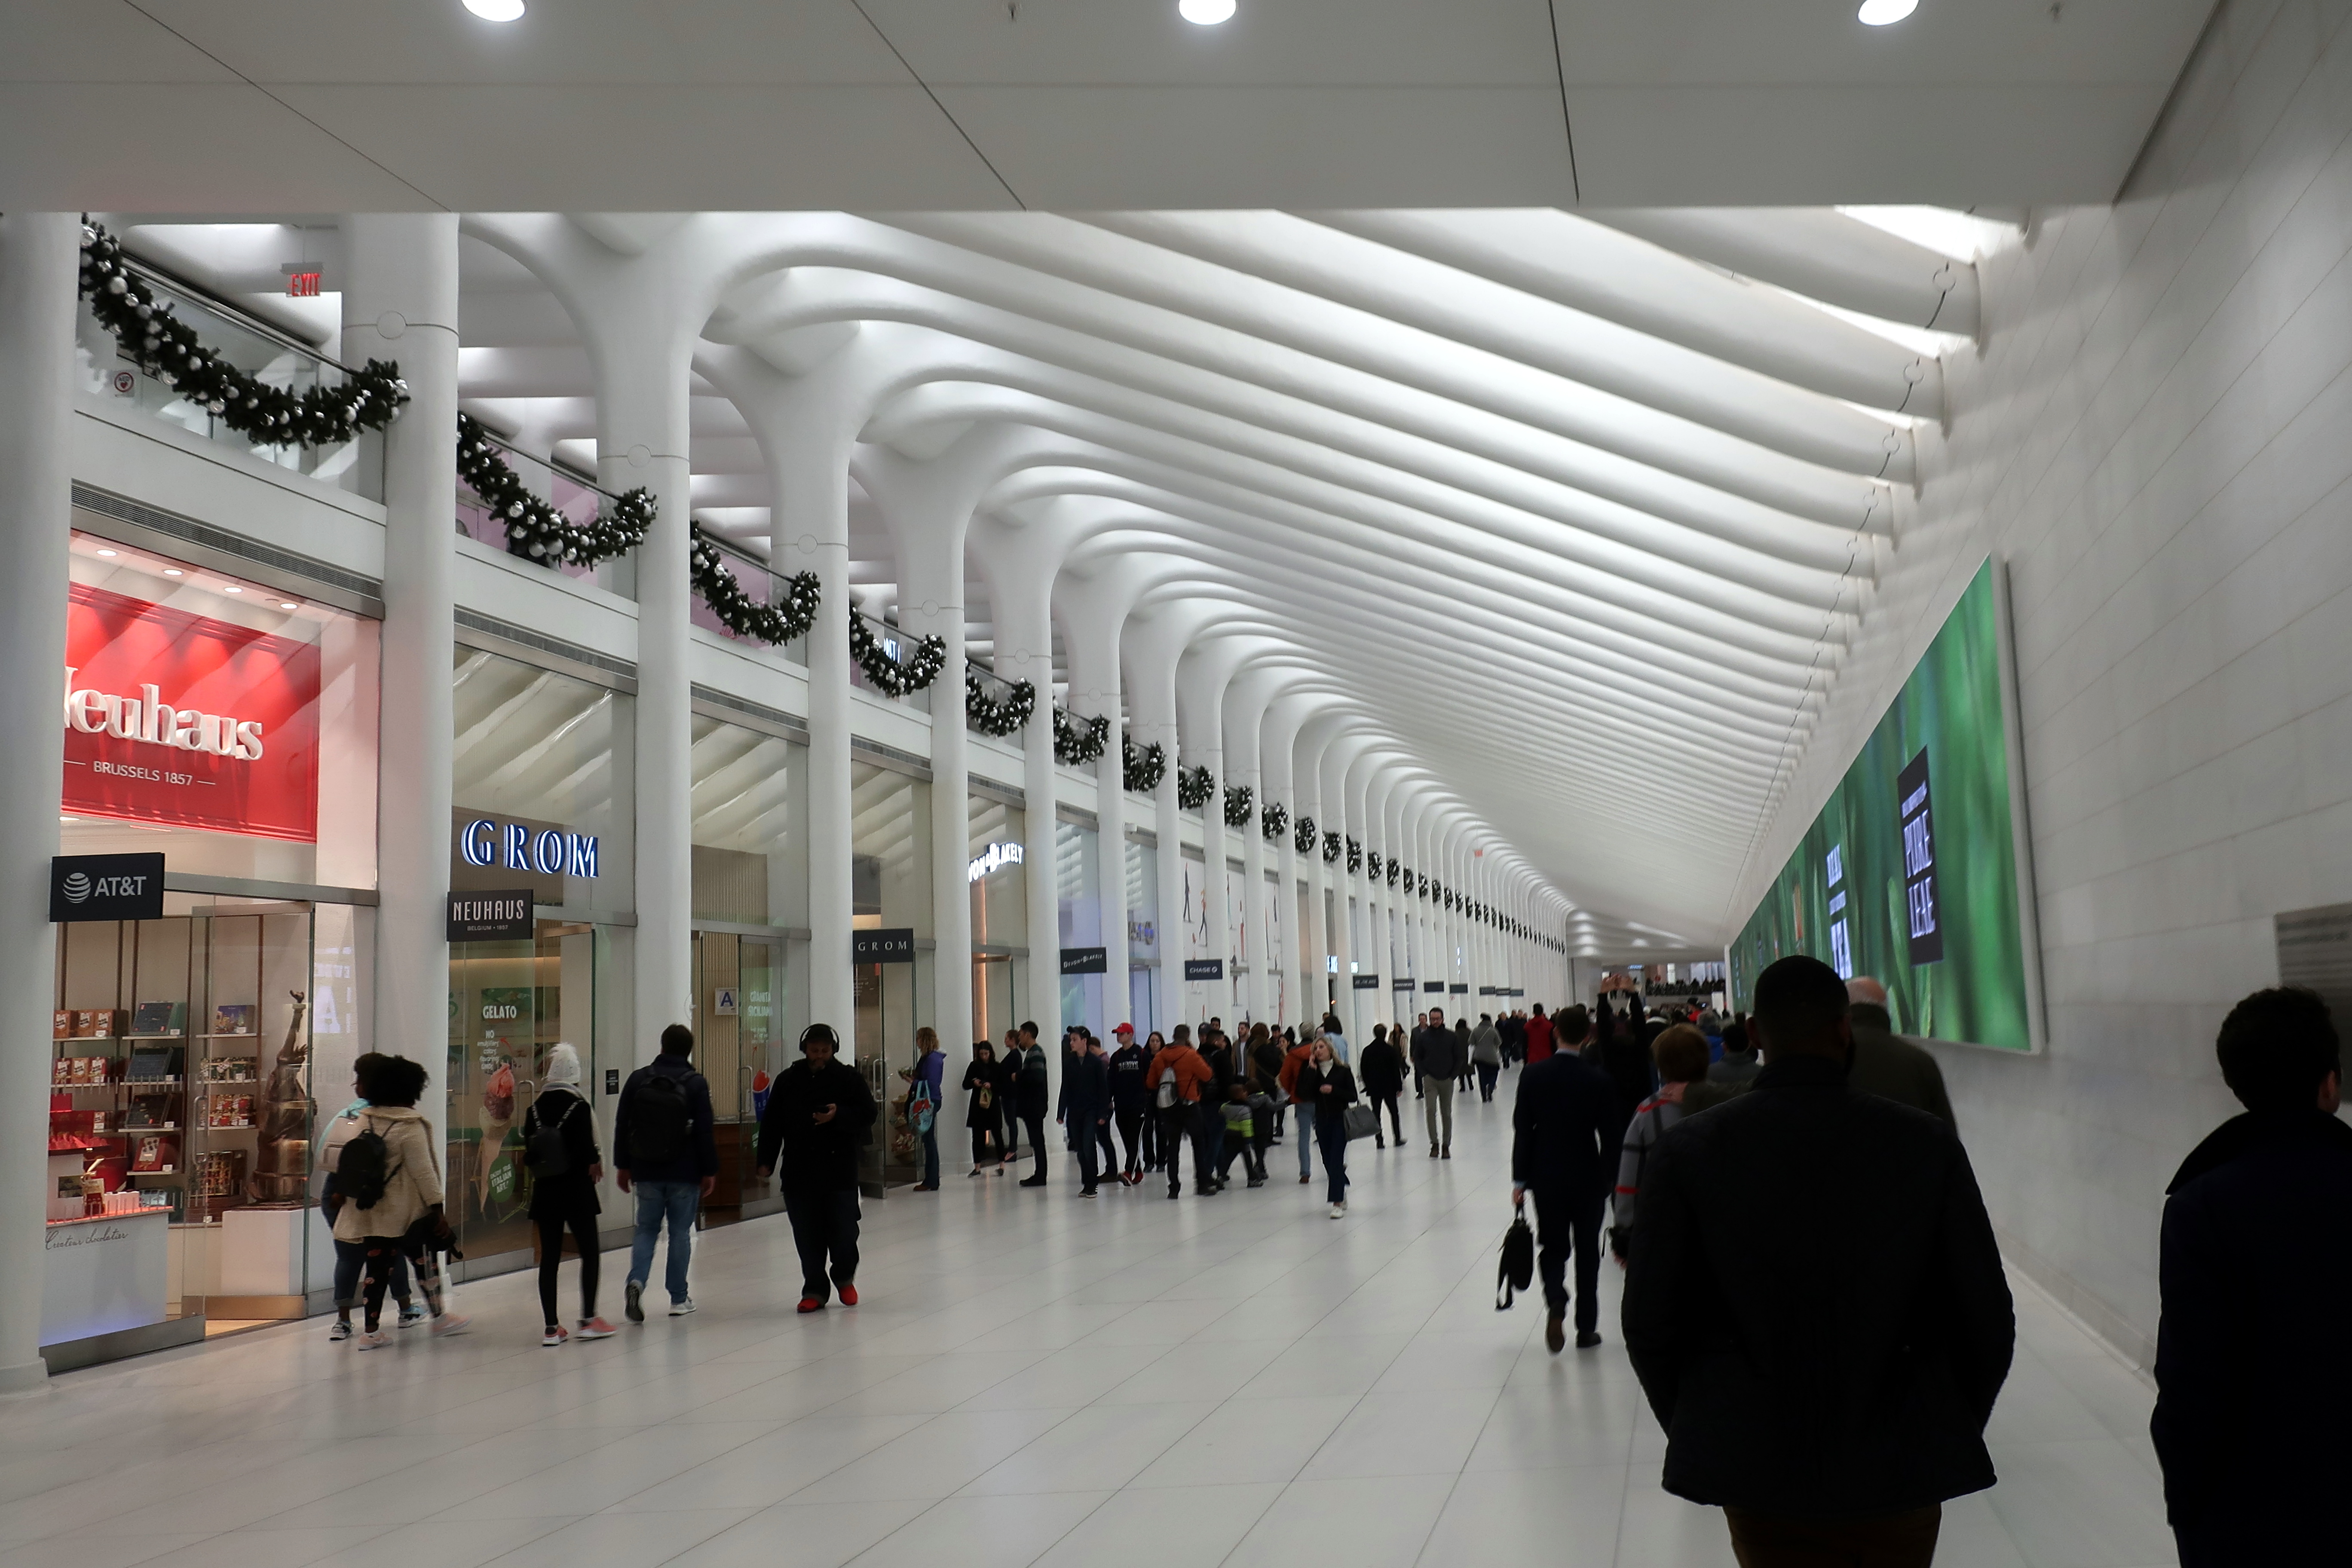
building, city, skyscraper, downtown, dusk, evening, landmark, tower block, metropolis, urban area, geographical feature, human settlement, metropolitan area, architecture, shopping mall, ceiling, lobby, airport terminal, interior design, infrastructure, design, airport, event, tourism